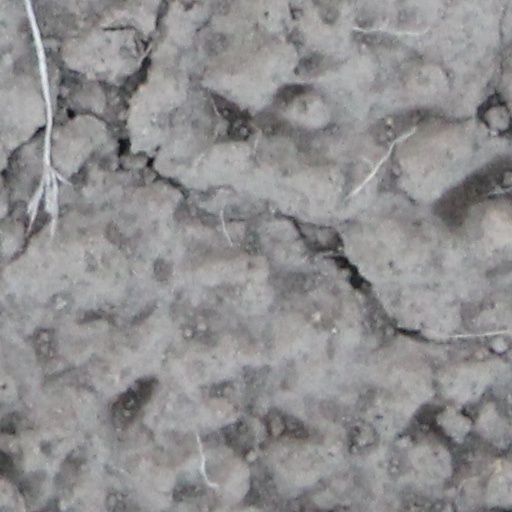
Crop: wheat